Rue Royale (band)

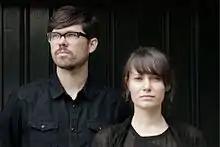

Rue Royale is an Anglo-American indie folk band based in Nottingham, England. The band was formed in Chicago by the married couple Brookln and Ruth Dekker in 2006. "We play hypnotic indie-folk-pop influenced by American and British folk, soul and rock." says Brookln.